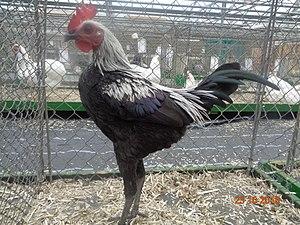
Coq combattant
Le Combattant anglais moderne est une race de poule domestique.